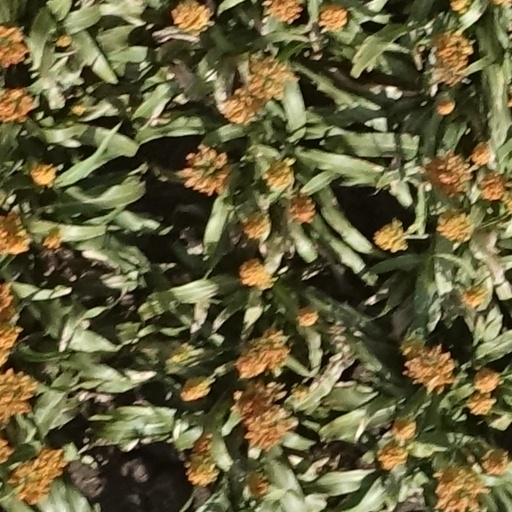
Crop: sorghum